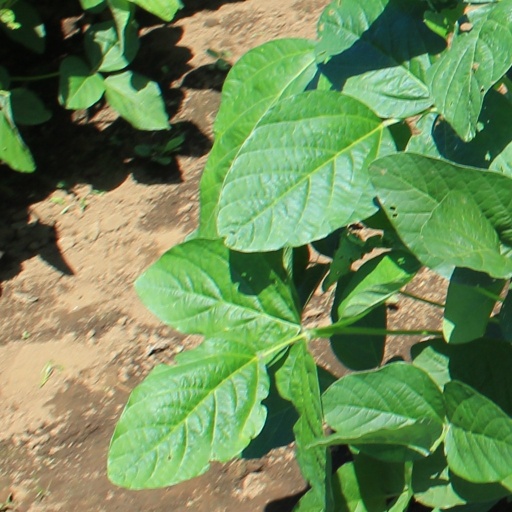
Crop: soybean